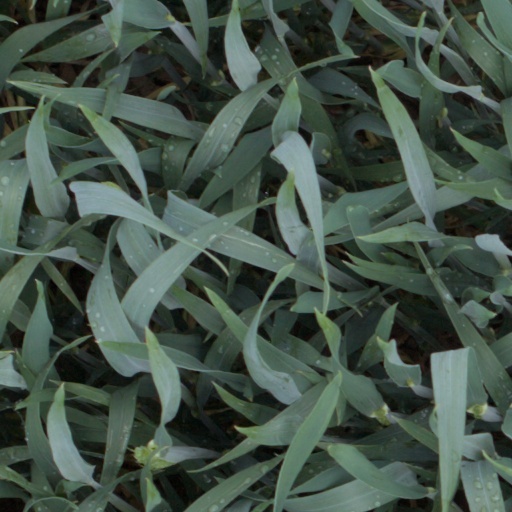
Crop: wheat